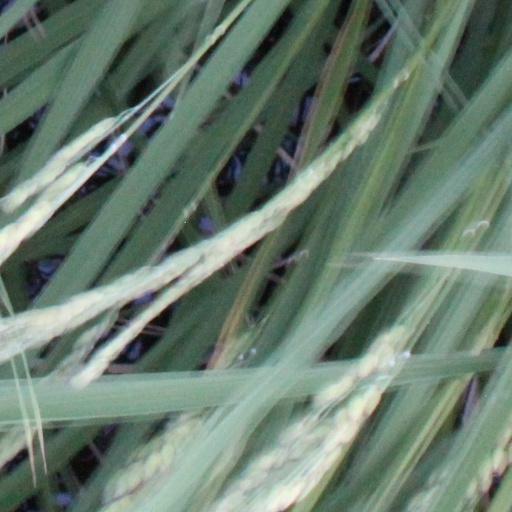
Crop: rice